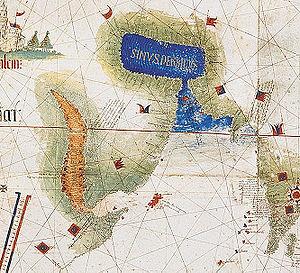
La campagne ottomane contre Ormuz désigne l'expédition menée en 1552 par l'amiral Piri Reis depuis Suez afin de conquérir la forteresse portugaise d'Ormuz, située dans le détroit du même nom, à l'entrée du golfe Persique. Cette opération est lancée dans le but de réduire la menace portugaise sur les possessions ottomanes de la péninsule Arabique et de diminuer leur contrôle sur le commerce des épices.